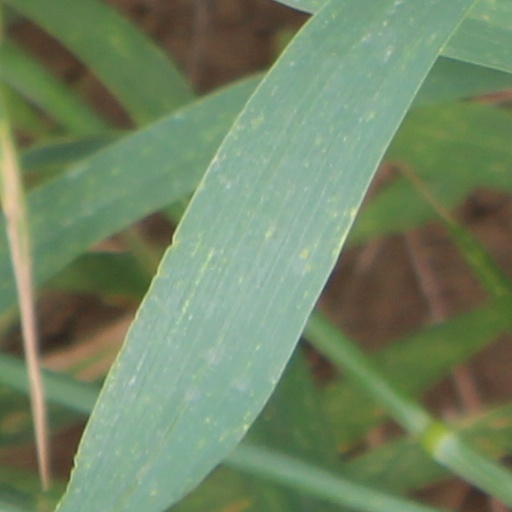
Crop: wheat